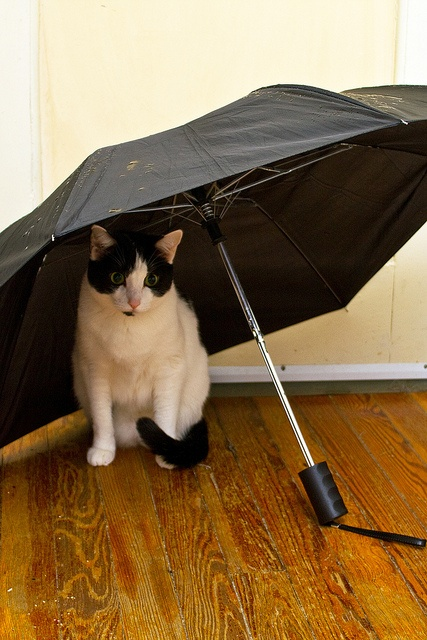
A black and white cat under umbrella in room.
A cat under an umbrella on a wooden floor
A cat sitting on a wooden floor under an umbrella.
A white and black cat sitting under an umbrella.
Cat sitting underneath an umbrella in the house.